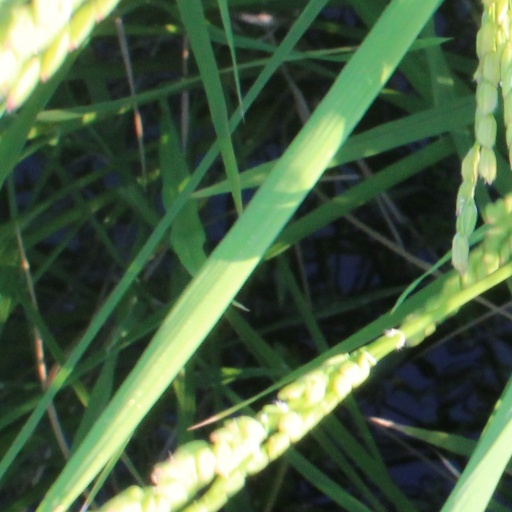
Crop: rice